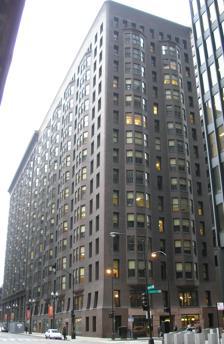
Building: Monadnock Building
Country: United States of America
Year built: 1893
Not to be confused with Monadnock Building (San Francisco) . Historic skyscraper in Chicago United States historic place Monadnock Building U.S. National Register of Historic Places U.S. National Historic Landmark District Contributing Property Chicago Landmark Building seen from Dearborn Street in 2005. The north half in the foreground is the earliest section (1891). Location in Chicago Loop Show map of Illinois Monadnock Building (Chicago Loop) Show map of Chicago Loop Location Chicago , Illinois , US Coordinates 41°52′39″N 87°37′46″W / 41.87750°N 87.62944°W / 41.87750; -87.62944 Built 1891–1893 ; 132 years ago ( 1893 ) Architect Burnham & Root and Holabird & Roche Architectural style Chicago School Part of South Dearborn Street – Printing House Row North Historic District ( ID76000705 ) NRHP reference No. 70000236 Significant dates Added to NRHP November 20, 1970 Designated CL November 14, 1973 The Monadnock Building (historically the Monadnock Block ; pronounced / m ə ˈ n æ d n ɒ k / mə- NAD -nok ) is a 16-story skyscraper located at 53 West Jackson Boulevard in the south Loop area of Chicago. The north half of the building was designed by the firm of Burnham & Root and built starting in 1891. At 215 feet (66 m), it is the tallest load-bearing brick building ever constructed. It employed the first portal system of wind bracing in the United States. Its decorative staircases represent the first structural use of aluminum in building construction. The later south half, constructed in 1893, was designed by Holabird & Roche and is similar in color and profile to the original, but the design is more traditionally ornate. When completed, it was the largest office building in the world. The success of the building was the catalyst for an important new business center at the southern end of the Loop. The building was remodeled in 1938 in one of the first major skyscraper renovations ever undertaken—a bid, in part, to revolutionize how building maintenance was done and halt the demolition of Chicago's aging skyscrapers . It was sold in 1979 to owners who restored the building to its original condition, in one of the most comprehensive skyscraper restorations attempted as of 1992. The project was recognized as one of the top restoration projects in the US by the National Trust for Historic Preservation in 1987. The building is divided into offices from 250 square feet (23 m 2 ) to 6,000 square feet (560 m 2 ) in size, and primarily serves independent professional firms. It was listed for sale in 2007. The north half is an unornamented vertical mass of purple-brown brick, flaring gently out at the base and top, with vertically continuous oriel windows projecting out. The south half is vertically divided by brickwork at the base and rises to a large copper cornice at the roof. Projecting oriel windows in both halves allow large exposures of glass, giving the building an open appearance despite its mass. The Monadnock is part of the Printing House Row District , which also includes the Fisher Building , the Manhattan Building , and the Old Colony Building . When it was built, many critics called the building too extreme, and lacking in style. Others found in its lack of ornamentation the natural extension of its commercial purpose and an expression of modern business life. Early 20th-century European architects found inspiration in its attention to purpose and functional expression. It was one of the first buildings named a Chicago Architectural Landmark in 1958. It was added to the National Register of Historic Places in 1970, and named as part of the National Historic Landmark South Dearborn Street – Printing House Row North Historic District in 1976. Modern critics have called it a "classic", a "triumph of unified design", and "one of the most exciting aesthetic experiences America's commercial architecture produced". History North half (1881–1891) The Monadnock was commissioned by Boston real estate developers Peter and Shepherd Brooks in the building boom following the Depression of 1873–79 . The Brooks family, which had amassed a fortune in the shipping insurance business and had been investing in Chicago real estate since 1863, had retained Chicago property manager Owen F. Aldis to manage the construction of the seven-story Grannis Block on Dearborn Street in 1880. It was Aldis, one of two men Louis Sullivan credited with being "responsible for the modern office building", who convinced investors such as the Brooks brothers to build new skyscrapers in Chicago. By the end of the century, Aldis would create over 1,000,000 square feet (93,000 m 2 ) of new office space and manage nearly one fifth of the office space in the Loop. Daniel Burnham and John Wellborn Root met as young draftsmen in the Chicago firm of Carter, Drake, and Wight in 1872 and left to form Burnham & Root the following year. At Aldis's urging, the Brooks brothers had retained the then-fledgling firm to design the Grannis Block, which was their first major commission. Burnham and Root would become the architects of choice for the Brooks family, for whom they would complete the first high-rise building in Chicago, the 10-story Montauk Building , in 1883, and the 11-story Rookery Building in 1888. The Great Chicago Fire of 1871 had destroyed a 4-by-0.5-mile (6.44 km × 0.80 km) swath of the city between the Chicago River and Lake Michigan , and subsequent commercial development expanded into the area far south of the main business district along the river that would come to be known as "the Loop" . Between 1881 and 1885, Aldis bought a series of lots in the area on Peter Brooks' behalf, including a 70-by-200-foot (21 by 61 m) site on the corner of Jackson and Dearborn streets. The location was remote, yet attractive for several reasons. The construction of the Chicago Board of Trade Building in 1885 had made nearby LaSalle Street the city's prime financial district, driving up property values, and railroad companies were buying up land further south for new terminal buildings, creating further speculation in the southeastern end of the Loop. Brooks commissioned Burnham & Root to design a building for the site in 1884, and the project was announced in 1885, with a brief trade journal notice that the building would cost $850,000 ($28.8 million in 2023 dollars). The Chicago building community had little faith in Brooks' choice of location. Architect Edwin Renwick would say: When Owen Aldis put up the Monadnock on Jackson Boulevard there was nothing on the south side of the street between State Street and the river but cheap one-story shacks, mere hovels. Every one thought Mr. Aldis was insane to build way out there on the ragged edge of the city. Later when he carried the building on through Van Buren Street they were sure he was. — Randall, (1999), page 141 1885 sketch of preliminary design showing a smaller, more ornate building with Egyptian -style detailing Sketch of vastly simplified 1889 design, abolishing ornamentation entirely in favor of plain contoured brick Early sketches show a 13-story building with Egyptian Revival ornament and a slight flaring at the top, divided visually into five sections with a lotus-blossom decorative motif . This design was never approved, as Brooks waited for the real estate market in the south Loop, still mostly warehouses, to improve. Where Root was known for the detailed ornamentation of his designs (as seen in the Rookery Building ), Brooks was known for his stinginess and preference for simplicity. For the Monadnock, Brooks insisted that the architects refrain from elaborate ornamentation and produce instead "the effect of solidity and strength, or a design that will produce that effect, rather than ornament for a notable appearance." In an 1884 letter to Aldis, he wrote: My notion is to have no projecting surfaces or indentations, but to have everything flush. ... So tall and narrow a building must have some ornament in so conspicuous a situation;... [but] projections mean dirt, nor do they add strength to the building;... one great nuisance [is] the lodgment of pigeons and sparrows. — Commission on Chicago Historical and Architectural Landmarks, (1976), page 3 While Root was on vacation, Burnham had a draftsman create a "straight up-and-down, uncompromising, unornamented facade ." Objecting at first, Root later threw himself into the design, declaring that the heavy lines of an Egyptian pyramid had captured his imagination and that he would "throw the thing up without a single ornament". In 1889, a new plan was announced for the building: a thick-walled brick tower, 16 stories high, devoid of ornamentation and suggestive of an Egyptian pylon . Brooks insisted that the building have no projections, for which reason the plan did not include oriel windows , but Aldis argued that more rentable space would be created by projecting oriel windows , which were included in the final design. The Monadnock's final height was calculated to be the highest economically viable for a load-bearing wall design, requiring walls 6 feet (1.8 m) thick at the bottom and 18 inches (46 cm) thick at the top. Greater height would have required walls of such thickness that they would have reduced the rentable space too greatly. The final height was much dithered over by the owners, but a decision was forced when the city proposed an ordinance restricting the height of buildings to 150 feet (46 m). To protect future income potential, Aldis sought a permit for a 16-story building immediately. The building commissioner, although "staggered by the sixteen story plan", granted the permit on June 3, 1889. The decorative cast aluminum staircases, shown here in 1893, were the first use of aluminum in building construction. With its 17 stories (16 rentable plus an attic), its 215-foot-high (66 m) load-bearing walls were the tallest of any commercial structure in the world. To support the towering structure and reinforce against wind, the masonry walls were braced with an interior frame of cast and wrought iron . Root devised for this frame the first attempt at a portal system of wind bracing in America, in which iron struts were riveted between the columns of the frame for reinforcement. The narrow lot allowed only a single, double-loaded corridor, which was appointed with a 3-foot-high (0.91 m) wainscot of white Carrara marble, red oak trim, and feather-chipped glass that allowed outside light to filter from the offices on each side into the hallways. Floors were covered with hand-carved marble mosaic tiles. Skylit open staircases were made of bronze-plated cast iron on upper floors. On the ground floor, they were crafted in cast aluminum—an exotic and expensive material at the time—representing the first use of aluminum in building construction. The building was constructed by the firm of George A. Fuller , who trained as an architect but made his mark as the creator of the modern contracting system in building construction. His firm had supervised construction of the Rookery, and later built New York's Flatiron Building with Burnham in 1902. The Monadnock Block was built as a single structure but was legally two buildings, the Monadnock and the Kearsarge, named for Mount Monadnock and Mount Kearsarge in New Hampshire. Work was completed in 1891. The Monadnock, which Root called his "Jumbo", was his last project; he died suddenly while it was under construction. South half and early history (1891–1893) 1910 postcard of the Monadnock from the south, showing the arcade -like treatment of the upper floors and neoclassical copper cornice Encouraged by the early success of the building, Shepherd Brooks purchased the 68-by-200-foot (21 by 61 m) lot adjoining to the south in 1893 for $360,000 ($12.2 million in 2023 dollars). Aldis recommended the firm of Holabird & Roche , who had designed the Pontiac Building for Peter Brooks in 1891, to extend the Monadnock south to Van Buren. William Holabird and Martin Roche had trained together in the office of William LeBaron Jenney , and in 1881 formed their own firm, which would become one of the most prolific in the city and the acknowledged leader of the Chicago school of architecture. The north half had struggled with cost overruns and Holabird & Roche presented a more cost-effective design. The design, for two buildings called the Katahdin and Wachusett (also named for New England mountains), connected them to the north half as a single structure at an estimated cost of $800,000 ($27.1 million in 2023 dollars). Construction began in 1892, under the supervision of Corydon T. Purdy who would later earn accolades as the structural engineer for many famous Chicago and New York skyscrapers. The addition, 17 stories high, preserved the color and vertically massed profile of the original, but was more traditionally ornate in its design, with grander entranceways and more neoclassical touches. The building reflected in its design the transition taking place in skyscraper design from load-bearing walls to steel frame construction. The Katahdin, built first, used the same iron framed masonry construction as the original. The Wachusett was entirely steel framed . Where the north half required great thicknesses of brick in the load-bearing walls, the addition employed only a thin facing of brick and terracotta trim, affording larger expanses of glass and faster, less expensive construction. The south half cost 15 percent less, weighed 15 percent less, and had 15 percent more rentable space than the north half. Connected on every floor except the top one and sharing a common basement, each of the four component buildings was equipped with its own heating system, elevators, stairs, and plumbing to facilitate a separate sale if required. The combined final cost in 1893 was $2.5 million ($84.8 million in 2023 dollars). When complete, the Monadnock was the largest office building in the world, with 1,200 rooms and an occupancy of over 6,000. The Chicago Daily Tribune commented that the population of most Illinois towns in 1896 would fit comfortably in the building. It was a postal district unto itself, with four full-time carriers delivering mail six times a day, six days a week. It was the first building in Chicago wired for electricity, and one of the first to be fire-proofed, with hollow fire clay tiles lining the structure so that the metal frame would be protected even if the facing brick were to be destroyed. Bird's-eye view of the southeast Loop, looking south from Adams street, in 1898. The completed Monadnock (7) is to the top right. Rand McNally called these buildings "some of the most remarkable buildings in the world". The Brooks' decision to construct a building of such scale and in such an unlikely location was vindicated by the Monadnock's success—it was the most profitable investment they ever made. The Economist, a Chicago real estate journal, conceded in 1892 that: the rapidity with which the Monadnock and Kearsarge ... have been rented is one of the phenomenal features in the real estate market of this city. The erecting and successful renting of these structures has simply established, in an incredibly short period of time, an important business center at the southwest corner of Jackson and Dearborn streets, a point which was but a short time ago considered too far south for a prosperous business center. Early tenants, according to Rand McNally , included "great corporations, banks, and professional men ... among them the Santa Fe , the Michigan Central , and the Chicago & Alton Railroads, and the American Exchange National and Globe Savings Banks". In 1897, the Union Elevated Railroad Company opened the Union Loop line of the Chicago "L" , the last leg of which ran immediately alongside the Van Buren side of the building. Aldis filed suit against the "L" in 1901 for $300,000 in damages ($11 million in 2023 dollars), complaining that: [the] means of access to the said building ... had been cut off and the light, air, and view obstructed, and the enjoyment of the property disturbed by the throwing of smoke, dust, cinders, and filth ... by the creating and causing of loud and ominous noises, and by the causing of the ground to shake and vibrate ... said building and premises are greatly damaged. Aldis lost the case, but won on appeal, when the Supreme Court of Illinois found that owners of property abutting the "L" lines could recover damages if the property had been injured by noise, vibration, or the blocking of light, paving the way for many lawsuits to follow. Modernization (1938–1979) "Progressive styling" of older offices (left) into more modern art deco suites (right) in 1938 included replacing small partitioned spaces with larger offices and sheer plaster walls, and installing closets, cabinets, and radiator covers. A boom in new construction after 1926 created stiff competition for older buildings like the Monadnock. Occupancy declined from 87 percent in 1929 to 55 percent in 1937 and the building began to lose money. In 1938, building manager Graham Aldis (Owen's nephew) announced what the Chicago Daily Tribune called "the city's largest and most novel modernization job" in a move toward halting the destruction of Chicago's aging skyscrapers. Rejecting the term "modernization", Aldis called his plan "progressive styling", which he believed would revolutionize the way building maintenance was done to preserve millions of dollars worth of buildings that would otherwise be destroyed. "There is no reason why", he said, "any well-designed office building need be torn down because of obsolescence." Skidmore & Owings , who had pioneered functional design, were retained to lead a $125,000 program ($2.71 million in 2023 dollars) to restyle the main entrance, remodel the lobby and ground floor shops, modernize all the public spaces, and progressively modernize office suites as demand required. The modernization included covering the mosaic floors with rubber tile and terrazzo , enclosing the elevators and ornamental stairways, and replacing the marble and oak finishes in the corridors and offices with modern materials. By the end of 1938, 35 new tenants had signed leases and 11 existing tenants had leased additional space in the building. In 1966, Aldis & Co., which had managed the building for the Brooks estate for 75 years, was dissolved and the Monadnock was sold for $2 million ($18.8 million in 2023 dollars) to Sudler & Co., owners of the John Hancock Center , the Rookery Building , and the Old Colony Building . The new owners again modernized the interior, installing carpet, fluorescent lights , and new doors, and undertook a major effort to shore up the north wall which had sunk 1.75 inches (44 mm) during construction of the Kluczynski Federal Building across Jackson Street in 1974. By 1977, operating expenses were high, rents were low, and occupancy had fallen to 80 percent. Struggling to make loan payments, the owners were forced to sell the building to avoid foreclosure. It was purchased by a partnership headed by William S. Donnell in 1979 for $5 per square foot ($54 per square meter) or approximately $2 million ($8.4 million in 2023 dollars). Restoration and later (1979–present) Prior to restoration, glass and oak partitions and marble wainscot had been removed and the ceilings were suspended. Restored corridor showing marble wainscot, oak and chipped glass partitions, full ceiling height, and open ornamental stairs The building Donnell purchased in 1979 had declined badly. The Dearborn entrances had been closed in, the ground floor had been "defaced by garish signs", and the brick had been painted and was peeling. Inside, the marble wainscoting had been painted over and many of the original oak doors had been replaced with cheaper mahogany. The decorative stair rails had been enclosed, and some stairways and corridors had been closed off completely. Much of the original mosaic tile had been demolished—some floors were carpeted, others tiled in vinyl or terrazzo. Half of the sixteen elevators were still manually operated. "It was as if it had been partly updated every ten years throughout its history", said Donnell, "it was never done over in its entirety." Donnell, who had studied architecture at Harvard , planned to gut the building and construct a new, modern office complex inside the historic shell. Failing to obtain financing for the remodeling, he embarked instead on an incremental, "pay as you go" project to restore the Monadnock to its original condition in painstaking detail. The project was, according to historian Donald Miller, the most comprehensive skyscraper restoration ever attempted at the time; it took thirteen years to complete. Working from original drawings discovered at the Art Institute of Chicago , and two old photographs, Donnell and John Vinci , one of the nation's leading preservation architects, restored the building to its condition when first constructed, before any modernizations, working piecemeal as offices became vacant. Detail of replica ceiling fixture, mosaic tile, and wall fixture found in the retail lobby in 2010 The color of the shellac was matched to closets where the wood had not been darkened by exposure to light. The mosaic floors were recreated by Italian craftsmen at a cost of $50 per square foot ($538 per square meter). A local firm was found that could reproduce the complicated process of sandblasting and hide glue application used to create the original feather chipped glass. This reproduced glass was used to restore the partitions and naturally lit corridors of Root's design. To recreate the doors and wood trim, Donnell purchased the firm that had created the original oak woodwork—and still used the same 19th century machinery. Perfect replicas of the original aluminum light fixtures were fabricated from early photographs and carbon filament light bulbs were obtained to recreate the original lighting effect. A single surviving aluminum staircase was discovered behind a wall, restored, and used as a model to rebuild the lobby stairways and metalwork. The wainscoting on the upper floors was restored with marble salvaged from the recently modernized, nearby 19 LaSalle and Manhattan Buildings . Marble was purchased from the same Italian quarry that supplied Root's original construction to restore the lobby walls and ceilings. Dearborn Street facade in 2008, showing restored granite entryways, entrances to ground floor shops, and fiberglass replicas of original linen window shades The Dearborn Street entrances were reopened and their massive granite lintels and surrounds cleared of layers of black paint or replaced. A source was found for the molded bricks needed to repair or replace the curved corners. Large plate glass windows at the entrance were removed and smaller double-hung windows were replaced that conformed to the original design. Fiberglass shades resembling the original linen versions were installed to preserve the appearance of the facade. The average cost of the restoration work was $1 million per floor ($2.46 million in 2023 dollars) in 1989, or $47 per square foot ($506 per square meter). Donnell's goal was that the Monadnock would "not only look as it originally did, it [would] also live as it used to", and he sought tenants for the street-level shops that were similar to their 19th-century occupants. Shop windows were cleared of all signs and obstructions to preserve intended view from the corridor through to the street. Fluorescent lighting was prohibited and only gold leaf lettering on the glass was permitted for signage. Shops, all individually owned, were selected to fit the architectural character of the building. A florist, for example, was chosen that evoked a turn-of-the-century atmosphere, as well as a barbershop with vintage fixtures and decor. A tobacconist with oak furnishings, a pen shop with glass cases, a shoe-shine stand, and other service establishments represented, in Donnell's words, "the kind of small-scale entrepreneurs who occupied those spaces at the turn of the century, the kind of people who bring vitality and life to a building because they have a stake in it." The retail lobby in 2010, showing faithful restoration of the marble, decorative aluminum, and fixtures and the ambient lighting effect of the carbon filament bulbs The restoration was a success both critically and commercially. The building was 80 percent occupied when bought in 1979 and rented for $5.50 per square foot ($59.20 per square meter). By 1982, it was 91 percent occupied and commanded rent of $9 per square foot ($97 per square meter). The Monadnock was selected as one of top restoration projects in the country by the National Trust for Historic Preservation in 1987, noting "the outstanding quality of the overall restoration effort", and the precision, detail and faithfulness of the interior restoration, in particular the lobby, which "serves as a model for preservation nationwide." The restored Monadnock is divided into offices of from 250 square feet (23 m 2 ) to 6,000 square feet (560 m 2 ) As of 2008 [update] , it was 98.9 percent leased; the 300 tenants are primarily independent professional firms and entrepreneurs. Rents range from $21 to $23 per square foot ($226 to $247 per square meter), plus electricity. The building was offered for sale in 2007, with an expected price of $45 to $60 million. A tentative deal was reached at a price of $48 million in 2008. Architecture Elevation drawing of typical oriel windows in the north half. The chamfered brick at the bottom of the window bay is visible in the drawing. Together, the two parts of the building have a frontage of 420 feet (130 m) on Dearborn Street with a depth of 70 feet (21 m). The original northern half presents a plain, unbroken vertical mass of purple-brown brick, which is contoured to create a gentle curve at the base of the building and an outward flare to form an austere parapet at the top. The gentle swelling at base and cornice, observed historian Donald Hoffman, "came very close to the bell-shaped column the Egyptians had derived from papyrus". The corners of the building are gracefully chamfered as they rise to the top and the oriel windows are chamfered at their base. The floor divisions are not marked on the exterior; the unbroken edifice is interrupted only by a series of oriel windows , separated by rows of single thin silled windows set into the vertical face. The entryways are small, single-height portals topped with plain stone lintels. The south half preserves the lines and color of the older building, but is vertically divided by a string course over the second story, emphasizing the building's base, and a large ornamental copper cornice at the roof line. Massive blocks of red granite, 6 feet (1.8 m) thick, frame the large, two-story entrances. The projecting oriel windows of the original are repeated, but alternate in a pattern of two four-window bays to one recessed strip of windows to create the undulating appearance of the facade that was an early trademark of Holabird & Roche. Carl Condit, historian of the Chicago school, has commented that: The general appearance of the Monadnock almost belies its masonry construction. The projecting bays with their large glass areas give the structure a light and open appearance in spite of its great mass. ... Stripped of every vestige of ornament, its rigorous geometry softened only by the slight inward curve of the wall at the top of the first story, the outward flare of the parapet, and the progressive rounding of the corners from bottom to top, subtly proportioned and scaled, the Monadnock is a severe yet powerfully expressive composition in horizontal and vertical lines. The Monadnock rests on the floating foundation system invented by Root for the Montauk Building that revolutionized the way tall buildings were built on Chicago's spongy soil. A 2-foot (0.61 m) layer of concrete, reinforced with steel beams, forms a spread footing extending out 11 feet (3.4 m) under the surrounding streets, spreading the weight of the building over a large area of earth. The building was designed to settle 8 inches (200 mm), but by 1905 had settled that much and "several inches more", necessitating reconstruction of the first floor. By 1948, it had settled 20 inches (51 cm), resulting in a step down from the street to the ground floor. The entire east wall is supported on caissons sunk to the hardpan , installed when the subway Blue Line was dug under Dearborn Street in 1940. Combined floor plan for north and south halves, showing typical office plans. The closed corridors were opened to connect the two halves as part of the restoration. The narrow building allows an external exposure to all of the 300 offices, which pass natural light via double hung outside windows through feather-chipped glass transoms and hallway partitions into the single central corridor. Skylights bring sunlight into the open stairwells. The north half corridors are 20 feet (6.1 m) wide and the south half corridors are 11 feet 6 inches (3.51 m). In the north half, there are two open stairs in the center at the one third points, with perforated risers , white marble treads, and decorative steel railings. There are two banks of four elevators on the west side of the corridor, one for passengers and the other for freight. In the south half, there is a single bank of elevators on the north half of the length. The southern bank was abandoned and slabbed over on each floor. There is a flight of stairs behind each of these shafts with marble treads, closed cast iron risers, and ornamental balusters. The basic office suite is 600 square feet (56 m 2 ), consisting of one outer office and two or more inner offices. Heavy internal walls at the quarter and halfway points, the arches of which manifest Root's innovative wind bracing, mark the boundaries of the four original buildings. Surrounding area The Printer's Row North Historic District and Library-State/Van Buren 'L' station. The Monadnock is at the left, in front of the Fisher Building and the red CNA Center . The Old Colony Building is on the right. The Monadnock belongs to the Printing House Row District , a National Historic Landmark which includes the Manhattan Building, the Old Colony Building , and the Fisher Building , some of Chicago's seminal early skyscrapers . The Manhattan Building, built by William LeBaron Jenney in 1890, was the first building in Chicago with a complete steel skeleton or "Chicago" construction, an innovation Jenney had introduced in the Home Insurance Building in 1884. The first 16-story building in America, at the time it was "regarded with awe and fear". Jenney's masterpiece, the Manhattan was considered a technical triumph in construction. The 17-story Old Colony, built by Holabird & Roche in 1894, was considered one of the structural masterpieces of its time for its revolutionary portal form of bracing. It is the only survivor of a group of Chicago school buildings with rounded corner bays. The Fisher Building , built by Burnham in 1894, was an engineering miracle—the first tall commercial building to be built almost entirely without bricks. Its steel frame and thin terracotta curtain wall allowed two-thirds of the surface to be covered with glass. The district overlaps geographically with the Printer's Row neighborhood, originally the center of Chicago's printing and publishing industry, and now mostly converted to residential housing. The area is also home to the largest public library in the world, the Harold Washington Library , named for Chicago's first African-American mayor, and the Loop campus of Depaul University , America's largest Roman Catholic university. Immediately to the west on Jackson Street is the Union League Club of Chicago , founded in 1879 as a civic organization for "upright, law-abiding businessmen". To the north are the three buildings comprising Ludwig Mies van der Rohe 's minimalist Federal Plaza: the 1964 Everett McKinley Dirksen United States Courthouse , the only courthouse designed by Mies; the 1973 United States Post Office Loop Station ; and the 1975 Kluczynski Federal Building, Mies's last project, considered to mark the apex of his career. The triangular, 27-story Metropolitan Correctional Center , a detention center serving the Federal courts in the Dirksen Building and nearby Ralph H. Metcalfe Federal Building , is southwest of the Monadnock at Clark and LaSalle. The south leg of the Chicago Transit Authority elevated rail loop runs next to the building on Van Buren Street; the CTA's Brown , Orange , Pink , and Purple Lines are served by the Library-State/Van Buren stop one block to the east. The Jackson street subway station, serving the Blue Line, is on the Dearborn Street side of the building. Critical reception and historical significance The south entryway, originally the building's main entrance, showing restored granite lintels in 2009. The vintage barbershop is to the left. Contemporary Chicago critics considered the building too radical a departure from Burnham & Root's previous designs and too extreme in its stark simplicity and disregard for prevailing aesthetic norms, calling it an "engineer's house" and a "thoroughly puritanical" example of commercial style. European critics were even less approving. In the words of French architect Jacques Hermant, "The Monadnock was no longer the result of an artist responding to particular needs with intelligence and drawing from them all of the possible consequences. It is the work of a laborer who, without the slightest study, super-imposes 15 strictly identical stories to make a block then stops when he finds the block high enough." Other critics saw this lack of style as "natural" and what made the Monadnock truly modern. New York critic Barr Feree wrote in 1892 that "There are no attempts at facades ... no ornamental appendages, nothing but a succession of windows, frankly stating that the structure is an office building, devoted to business, needing and using every available surface." Other critics praised the truthfulness of the building to the ideals of business, which, while "not necessarily the highest to which we might aspire to in art ... are the only ideals the business building ought to express". Montgomery Schuyler , one of the Monadnock's most enthusiastic defenders, argued that the Monadnock's lack of ornament was not a lack of art, but rather "radiated the gravity of modern business life". Looking north, from an old Curt Teich & Co. postcard The Monadnock was widely praised by early twentieth-century German architects, including Mies, who on his arrival in Chicago in 1938 declared that "The Monadnock block is of such vigor and force that I am at once proud and happy to make my home here." These European architects found the building's attention to purpose and functional expression inspiring. Bauhaus architect Ludwig Hilberseimer wrote that "The false solution—unfortunately too common—of applying meaningless and misplaced adornment is here instinctively avoided. An innate feeling for proportion gives this great building inner consistency and logical purity." Modern critics have praised the Monadnock as one of the most important exemplars of the Chicago school, along with Louis Sullivan's Carson, Pirie, Scott and Company Building . It has been called "a triumph of unified design" comparable to Henry Hobson Richardson 's Marshall Field's Wholesale Store , and "one of the most exciting aesthetic experiences our commercial architecture has ever produced". The building was one of the first five selected by the Chicago Commission on Architectural Landmarks in 1958, "in recognition of its original design and its historical interest as the highest wall-bearing structure in Chicago". The commission went on to note that the "restrained use of brick, soaring massive walls, omission of ornamental forms, unite in a building simple yet majestic." In 1973, the Chicago City Council voted unanimously to designate the Monadnock a Chicago Landmark , stating that "The two halves of this building provide a unique perspective for examining the history and development of modern architecture. ... Together, they mark the end of one building tradition and the beginning of another." Critics of the Monadnock's landmark status objected that it would prevent the necessary demolition of the building, which was "an excellent example of a building that is ... no longer fulfilling the functions it was designed to fulfill" and "a wasting asset" that underperformed the market and was far less valuable than the land on which it stood would be. The National Register of Historic Places , to which the Monadnock was added in 1970, noted that "the sheer, unadorned walls of this building forming a powerful mass became, prophetically, a forerunner of the 'slab skyscraper'—a style not popular until the late 1920s" and that "the two sections ... make, as an ensemble, one of the strongest, yet refined architectural statements in the development of twentieth century architecture." Its nomination as a National Historic Landmark in 1976, as part of the South Dearborn Street – Printing House Row Historic District , included the comment that it was "one of the most classical statements ever made in the skyscraper idiom." Notes